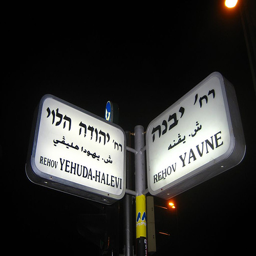
Two signs on a pole under two street lights.
A white electric street sign graces the skyline of the city.
Two lit up signs with a message in Arabic.
a foreign sign that i have no ability to read
Street signs written in Hebrew and Arabic script.